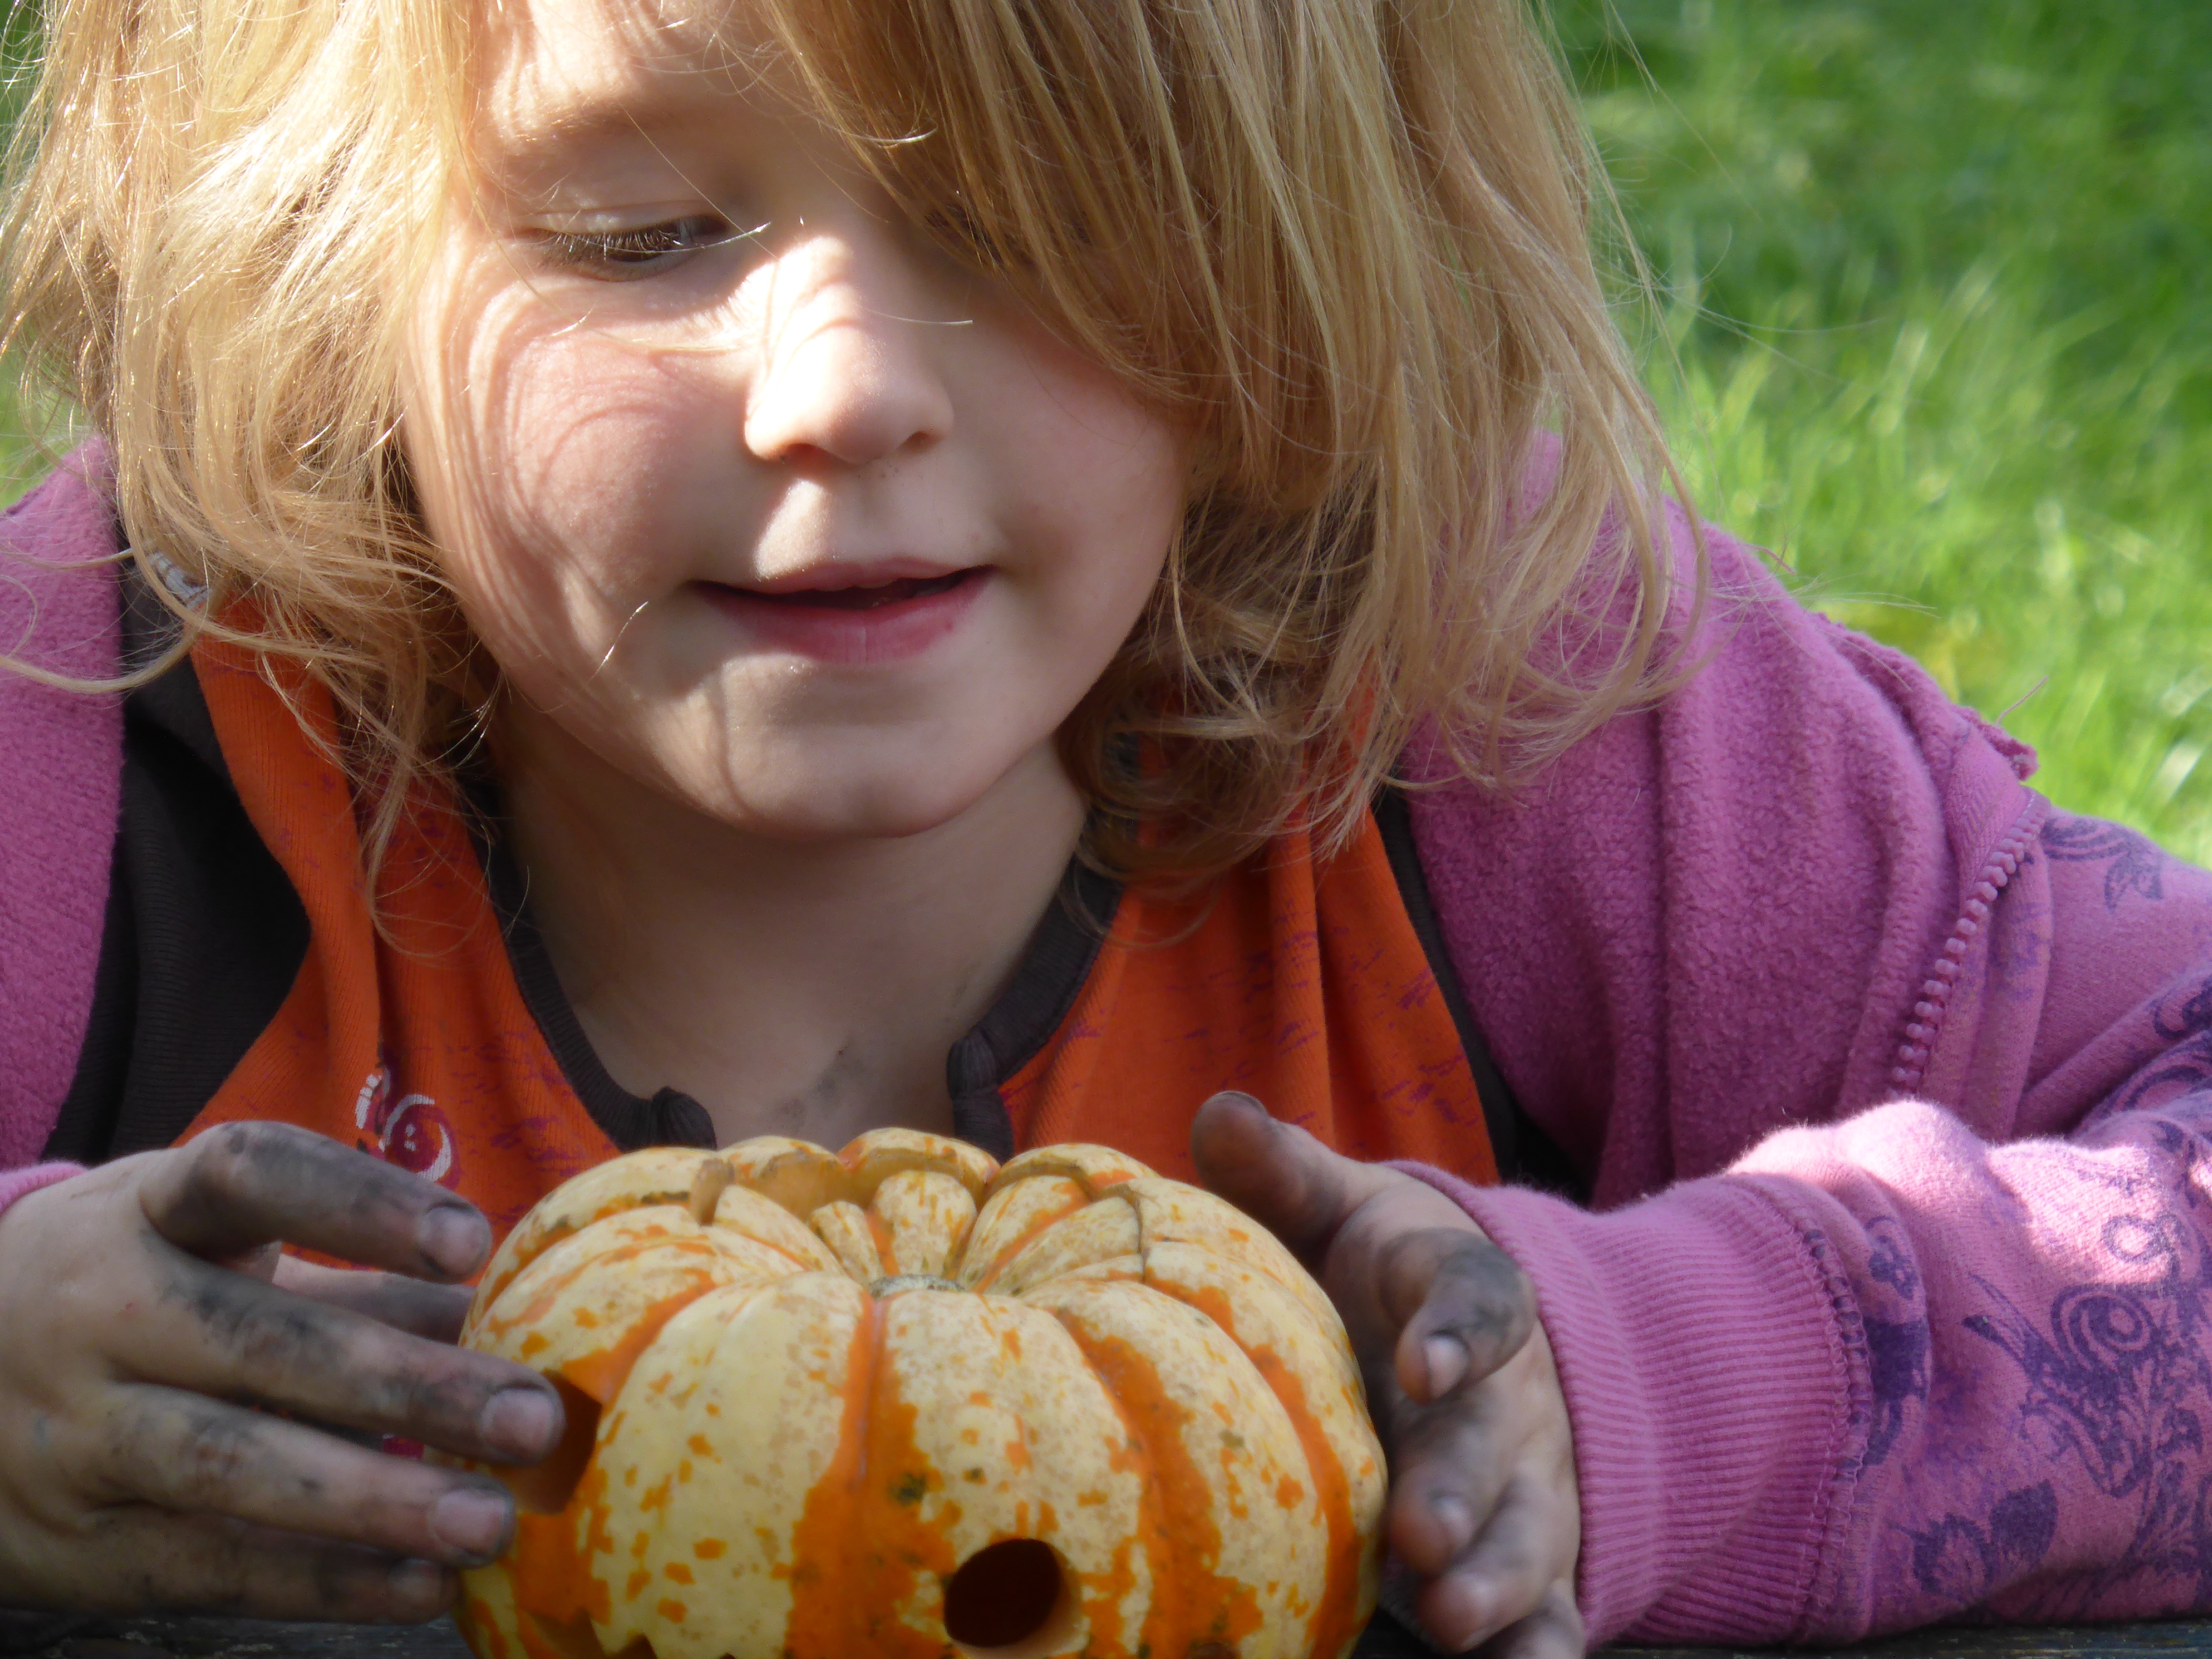
girl, play, autumn, pumpkin, halloween, child, facial expression, smile, eating, children, eye, skin, out, organ, sweetness